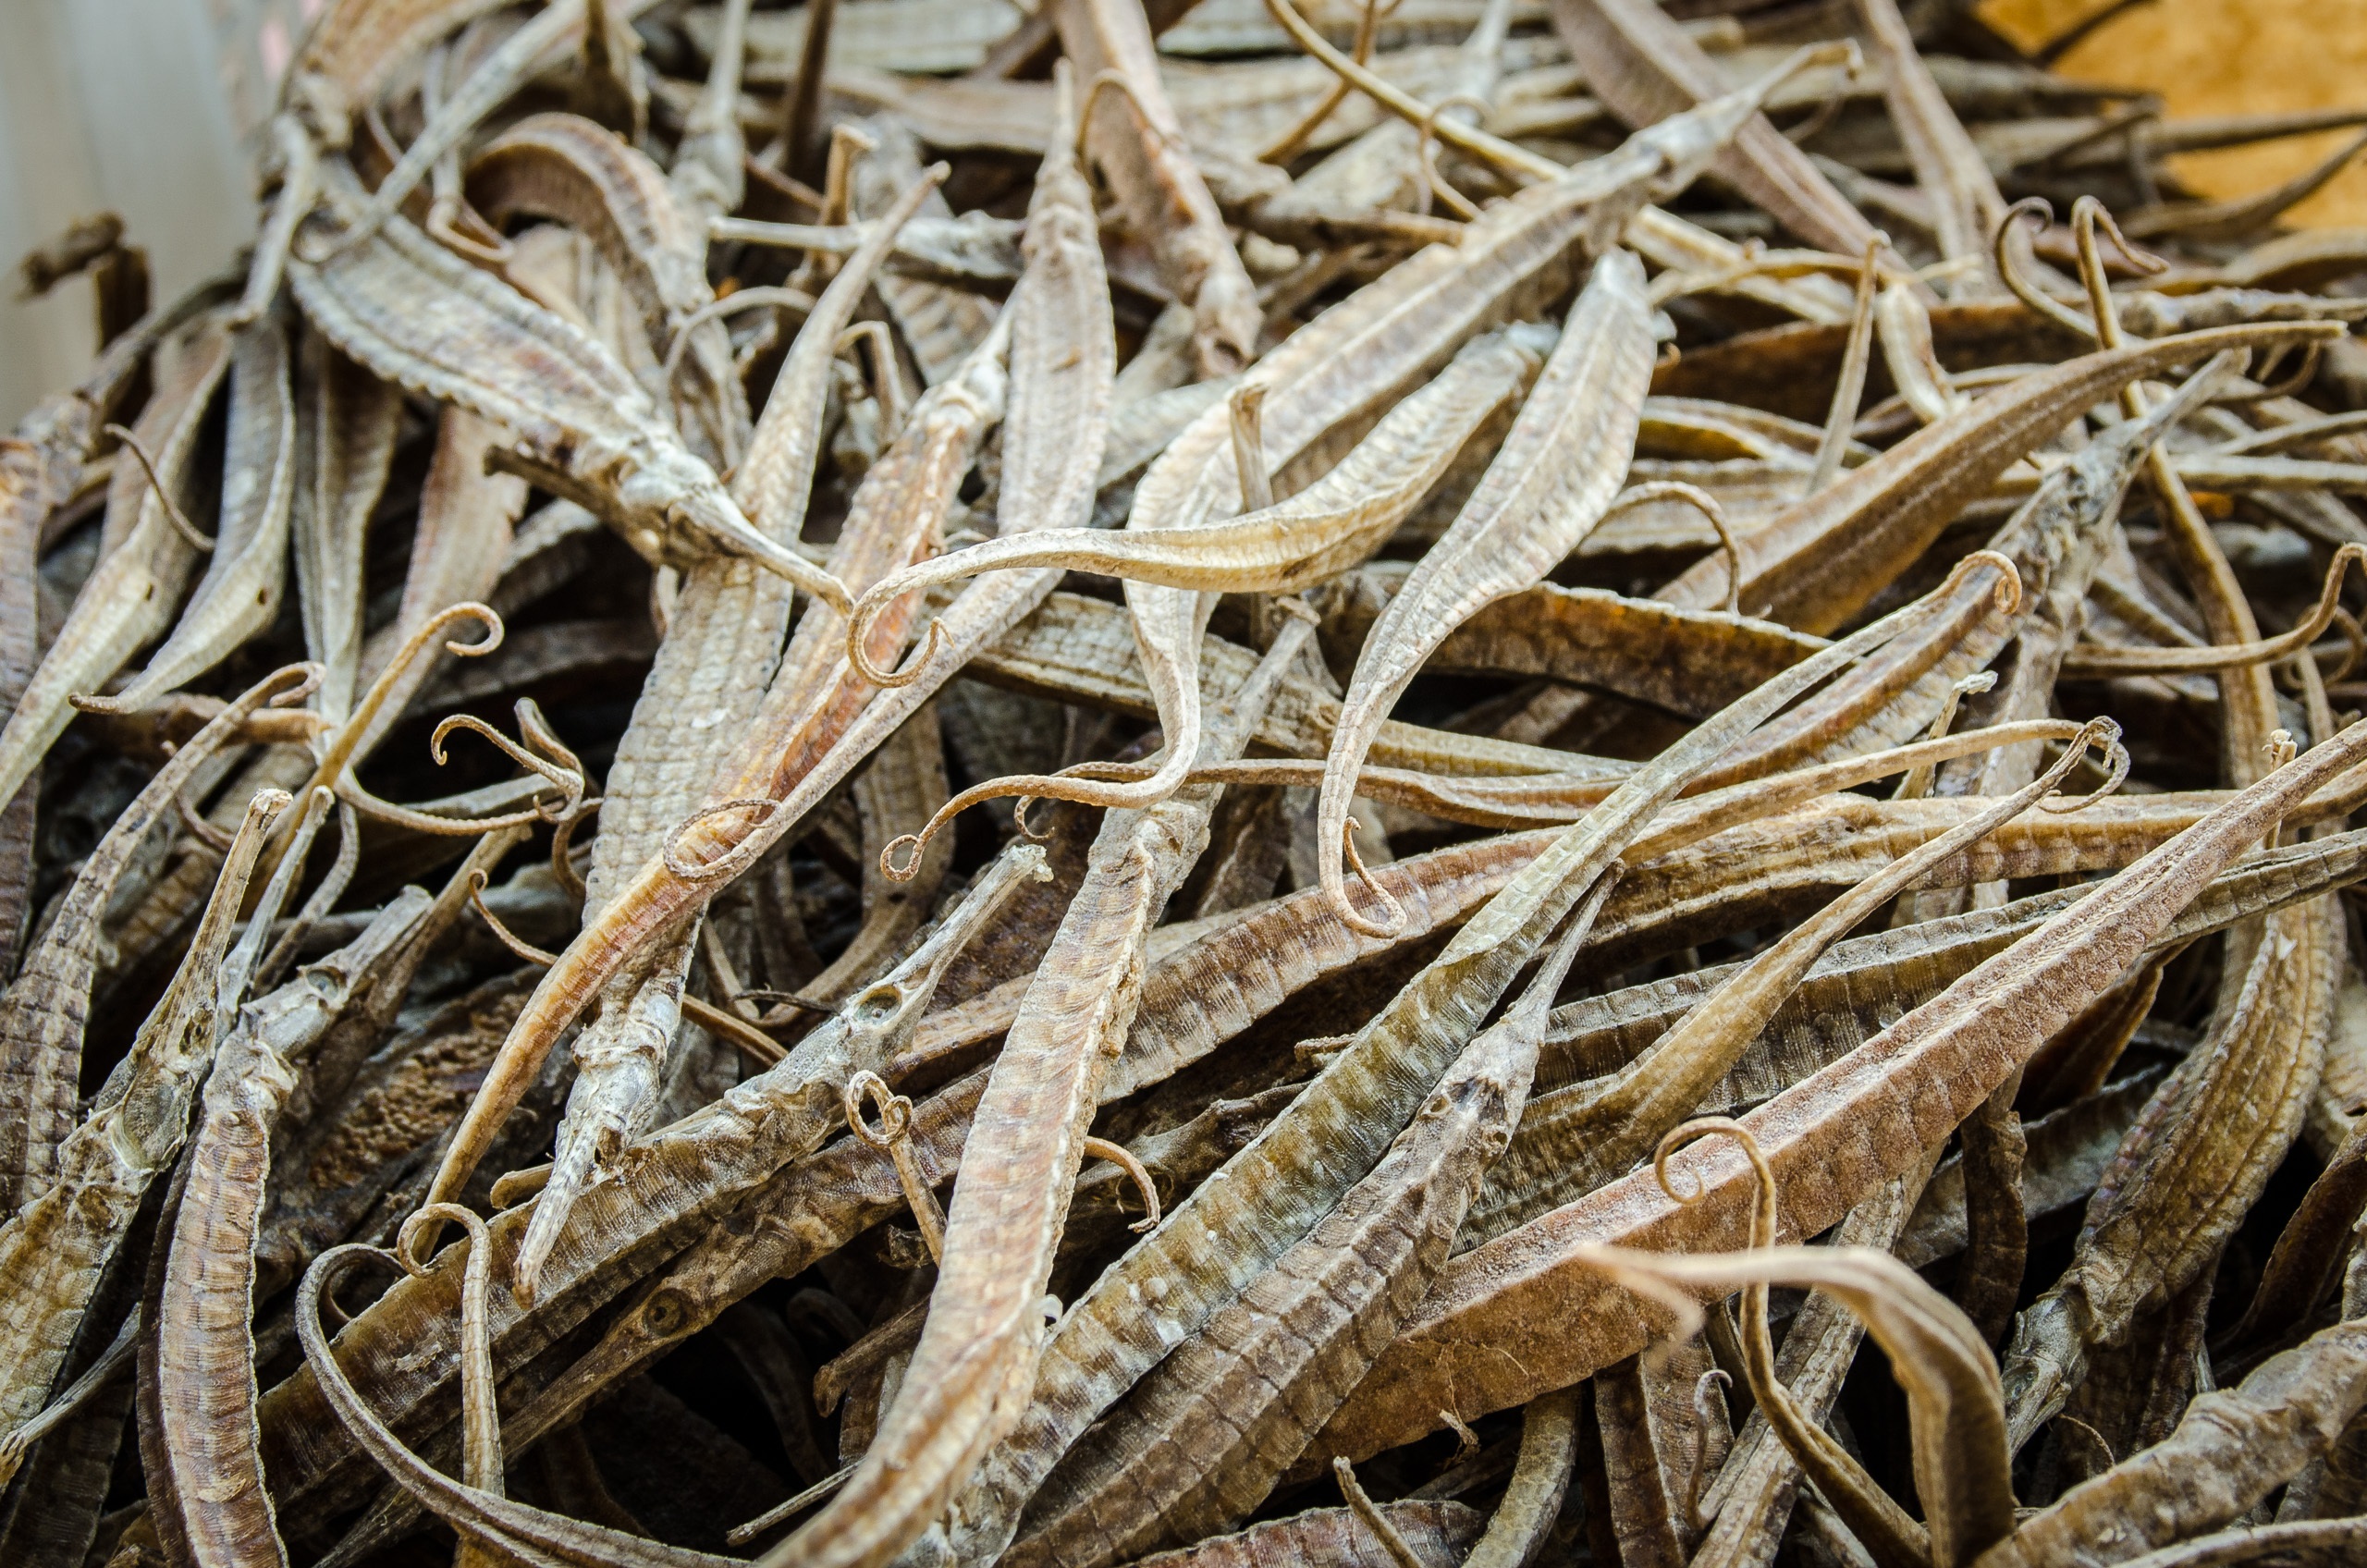
tree, branch, plant, wood, leaf, frost, twig, root, asian food, sea horse, grass family, dried food